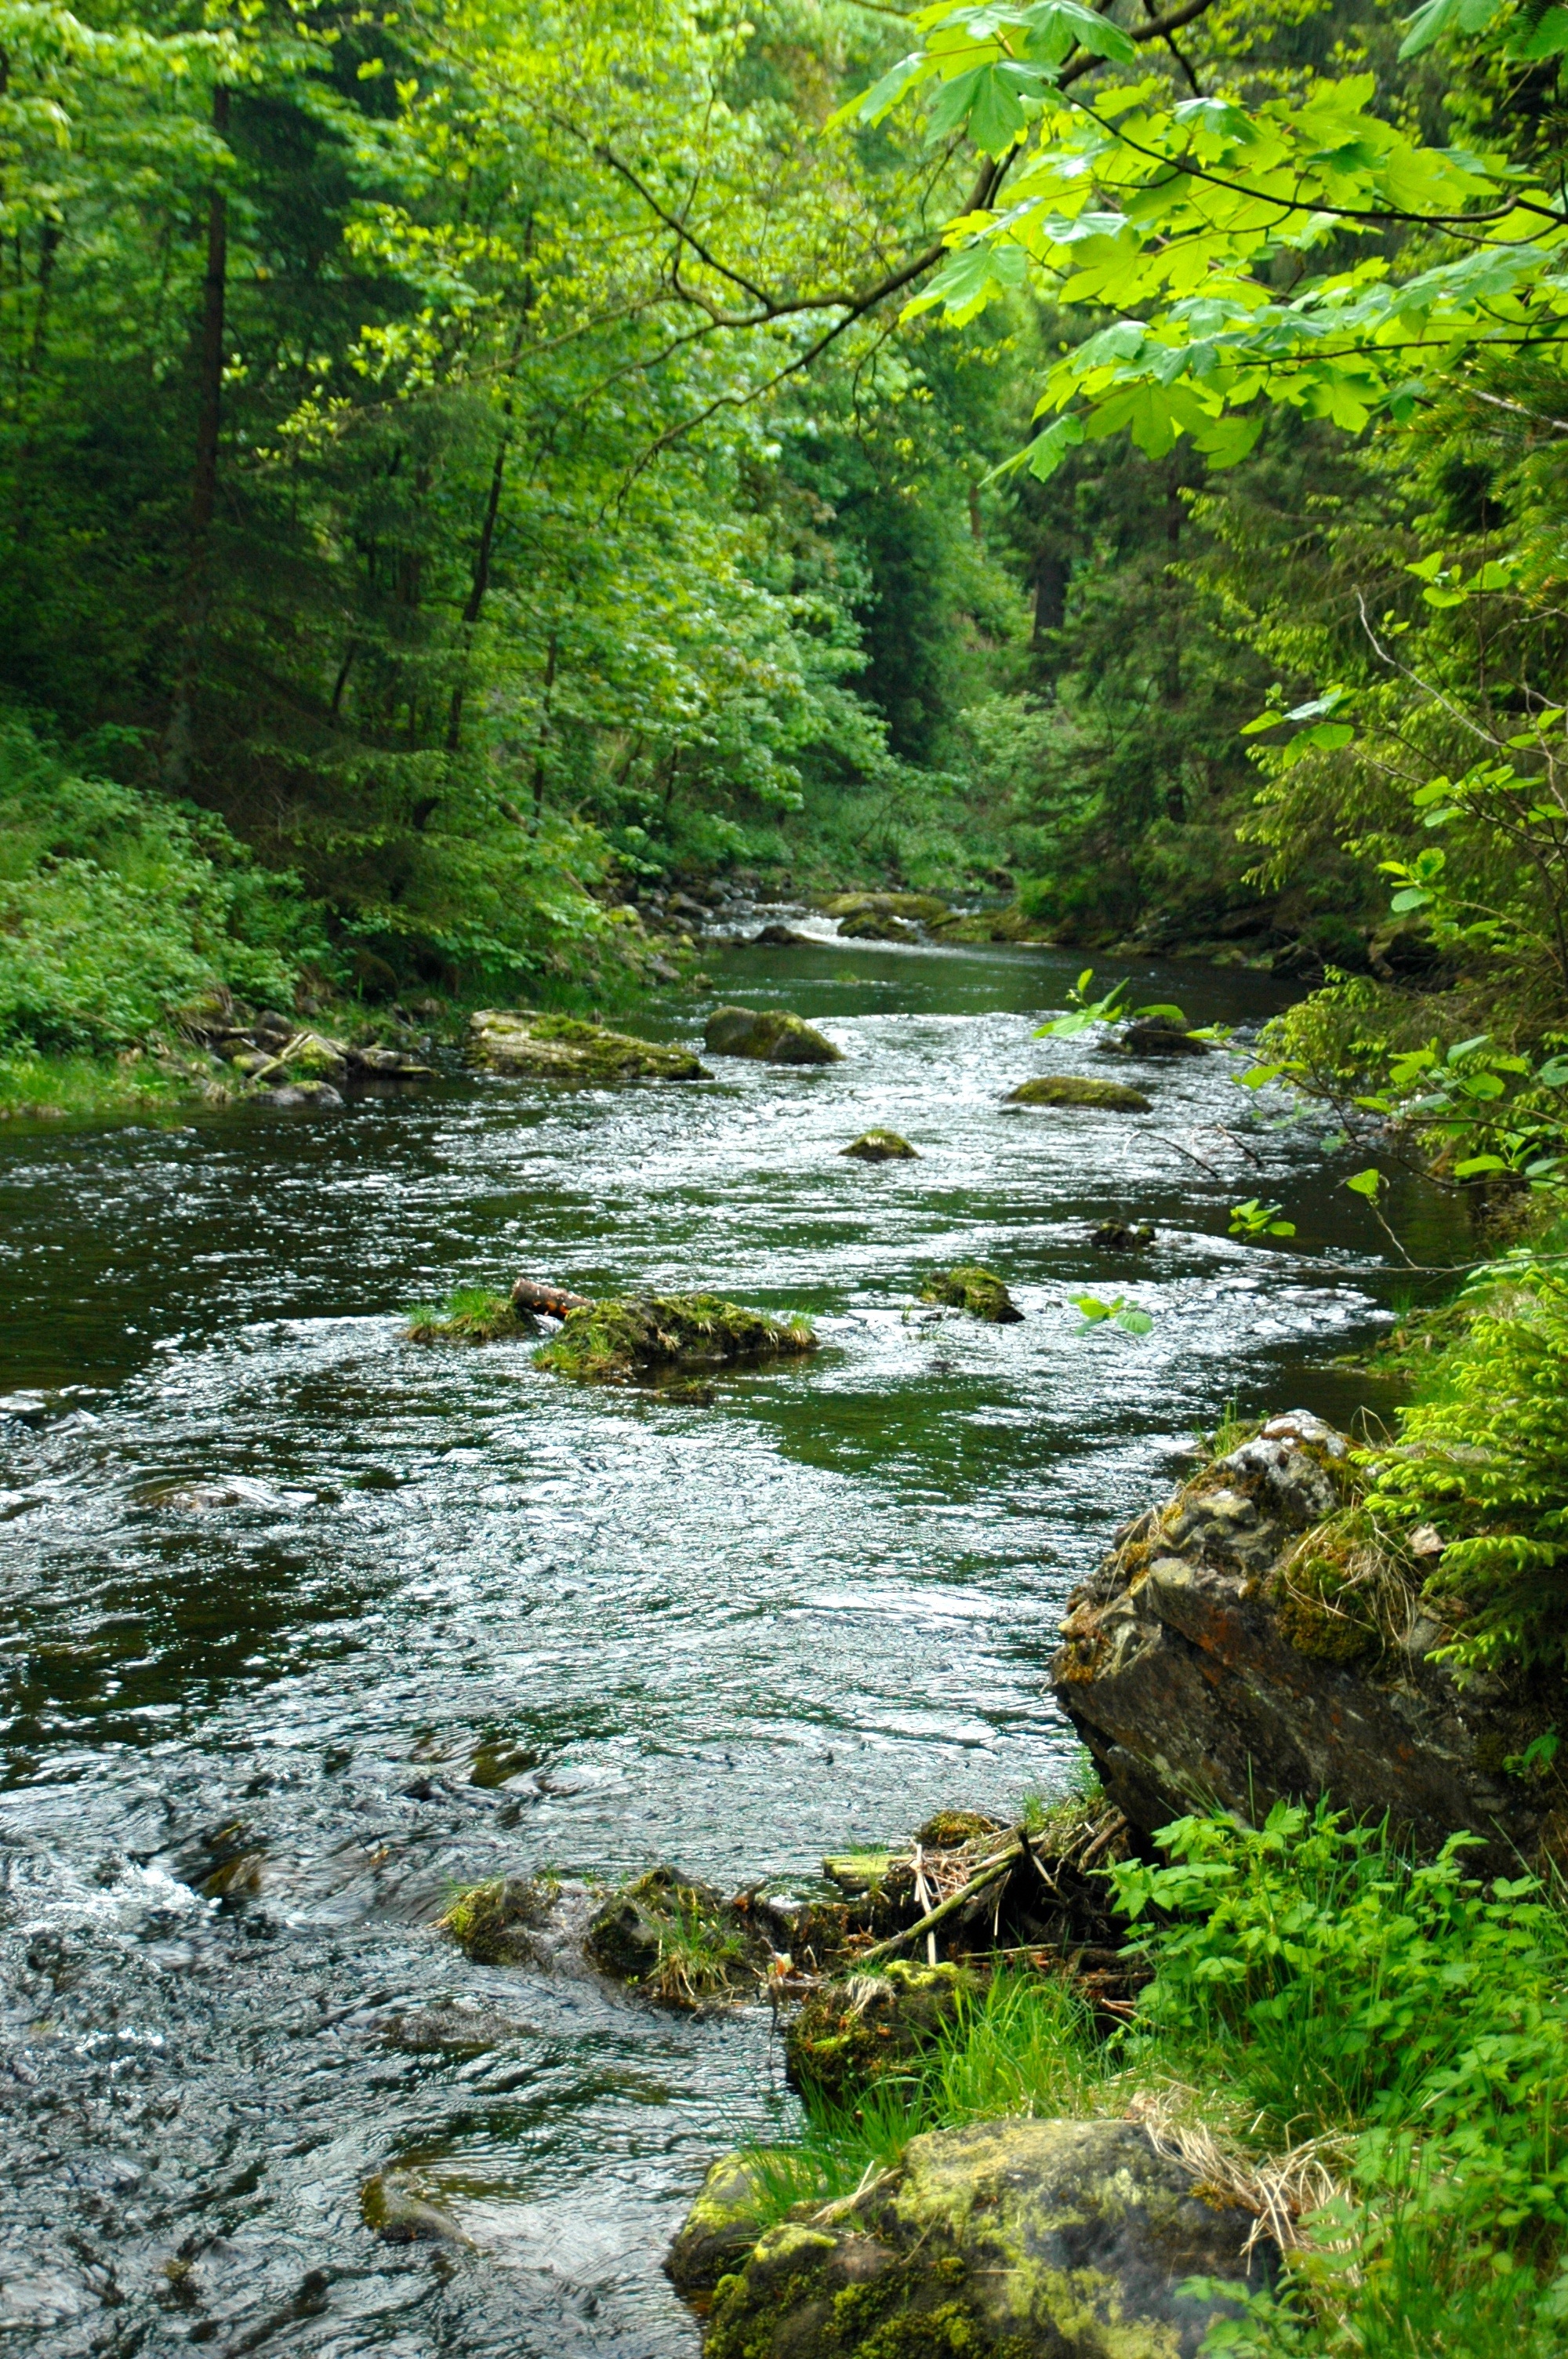
tree, water, nature, forest, rock, creek, wilderness, leaf, river, valley, moss, stream, green, autumn, rapid, body of water, stones, vegetation, rainforest, forests, ravine, woodland, habitat, water feature, ecosystem, watercourse, landform, oker, natural environment, geographical feature